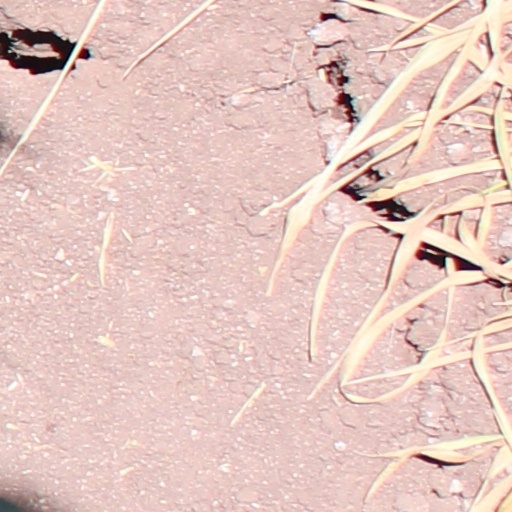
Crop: wheat